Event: Nepal Earthquake
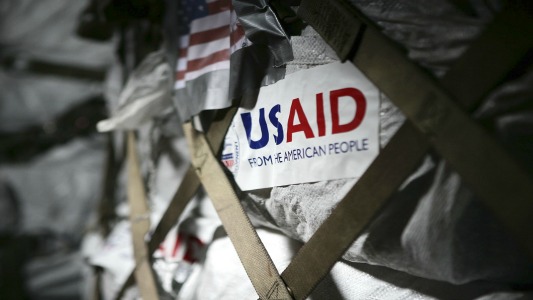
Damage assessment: no_damage